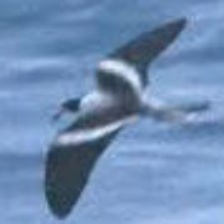
Species: ASHY STORM PETREL
Scientific name: OCEANODROMA HOMOCHROA